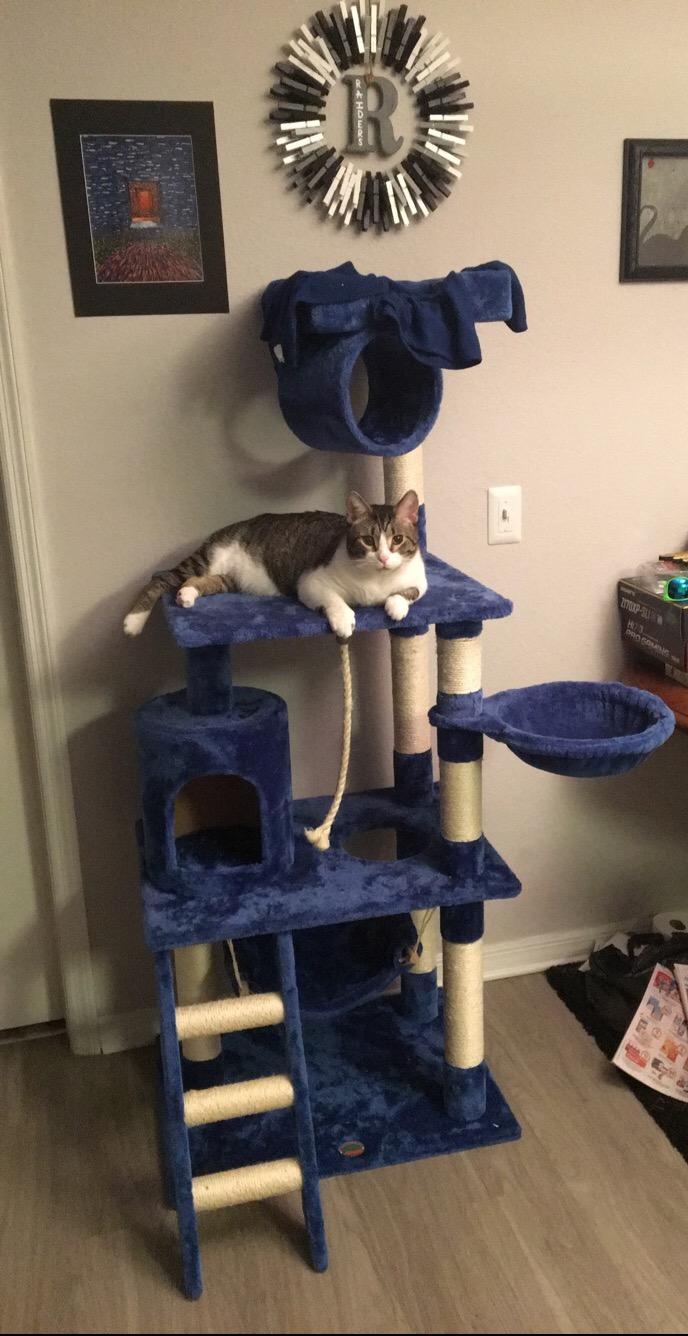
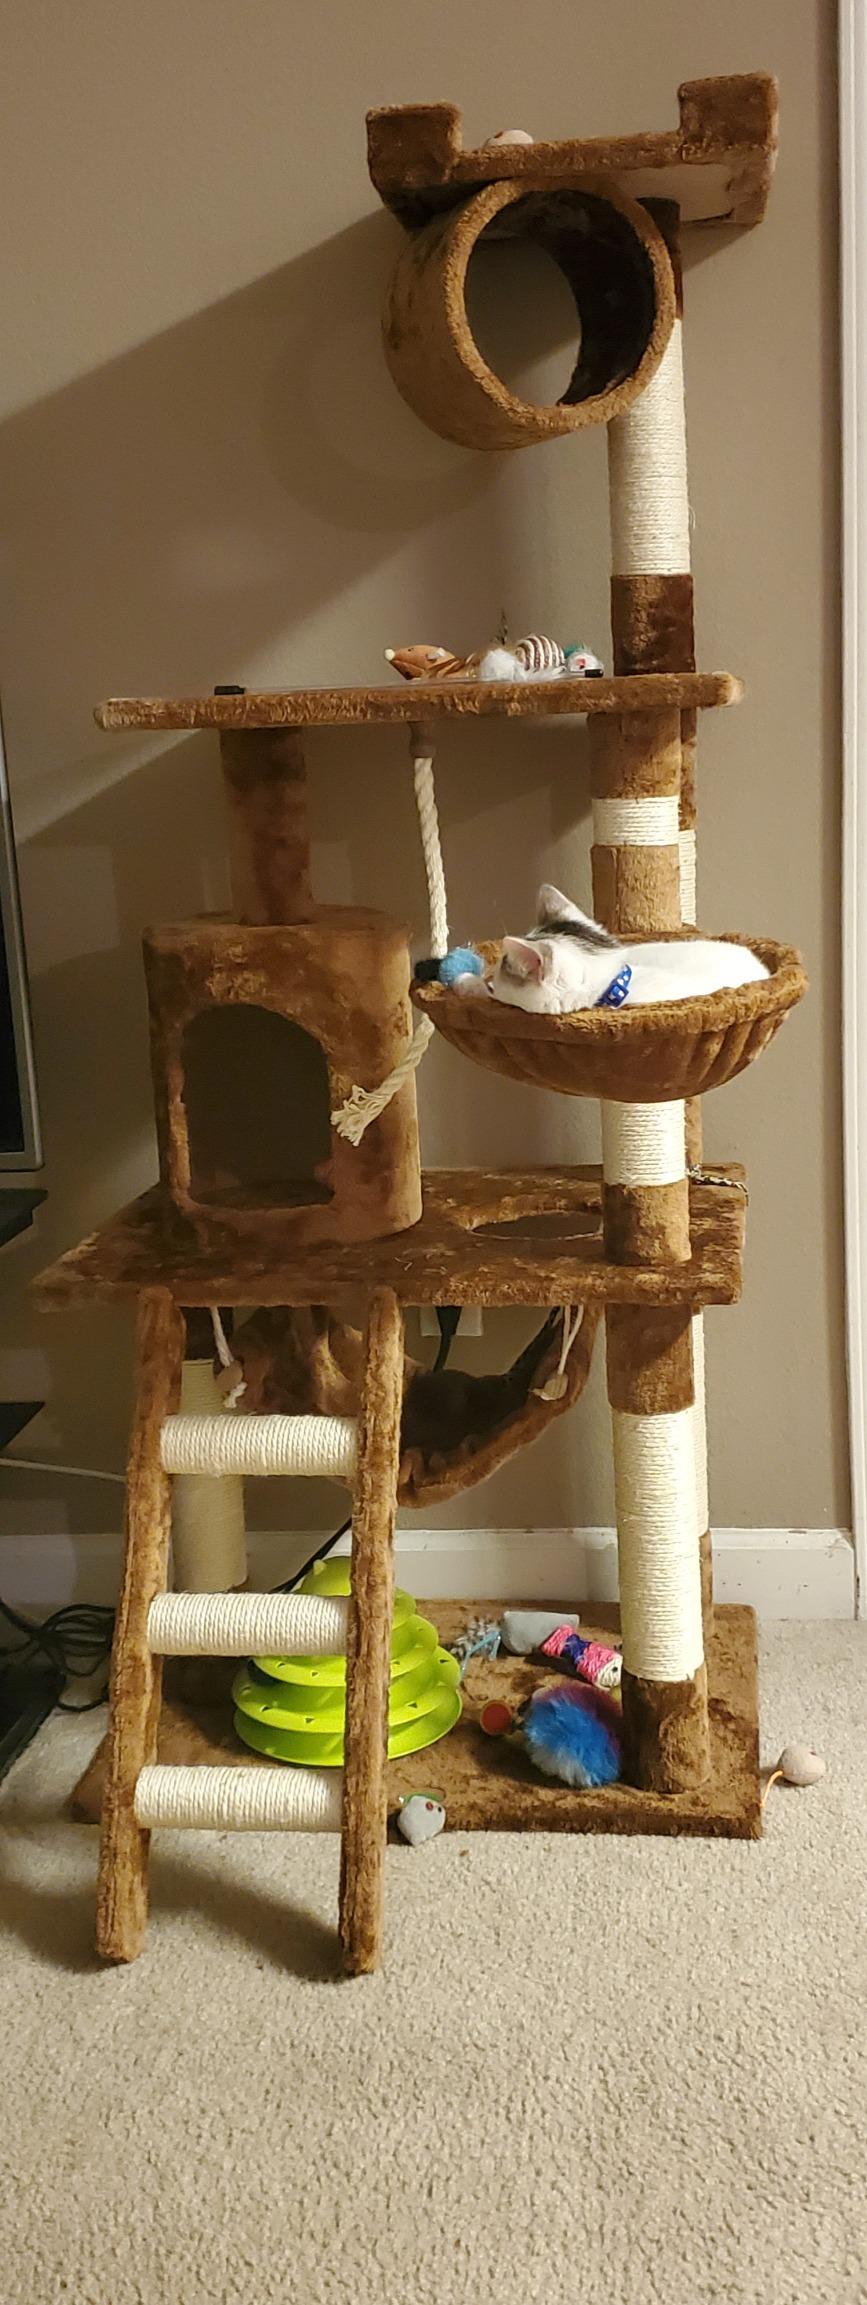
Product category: items_cat tree
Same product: no